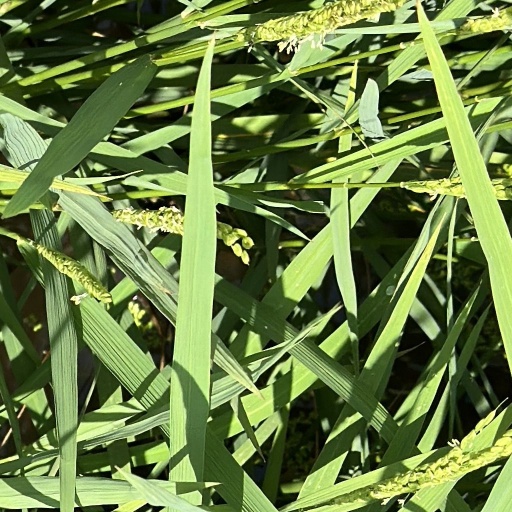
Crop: rice